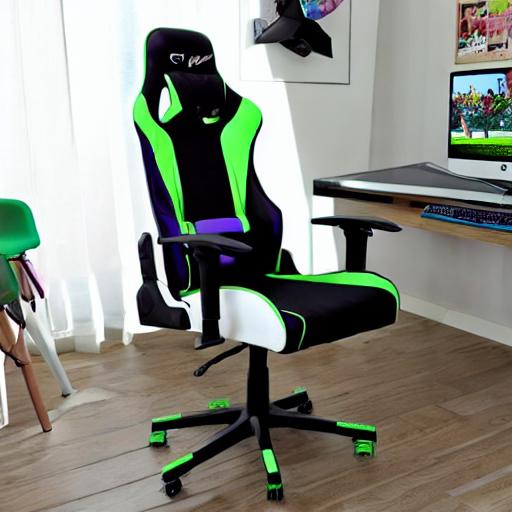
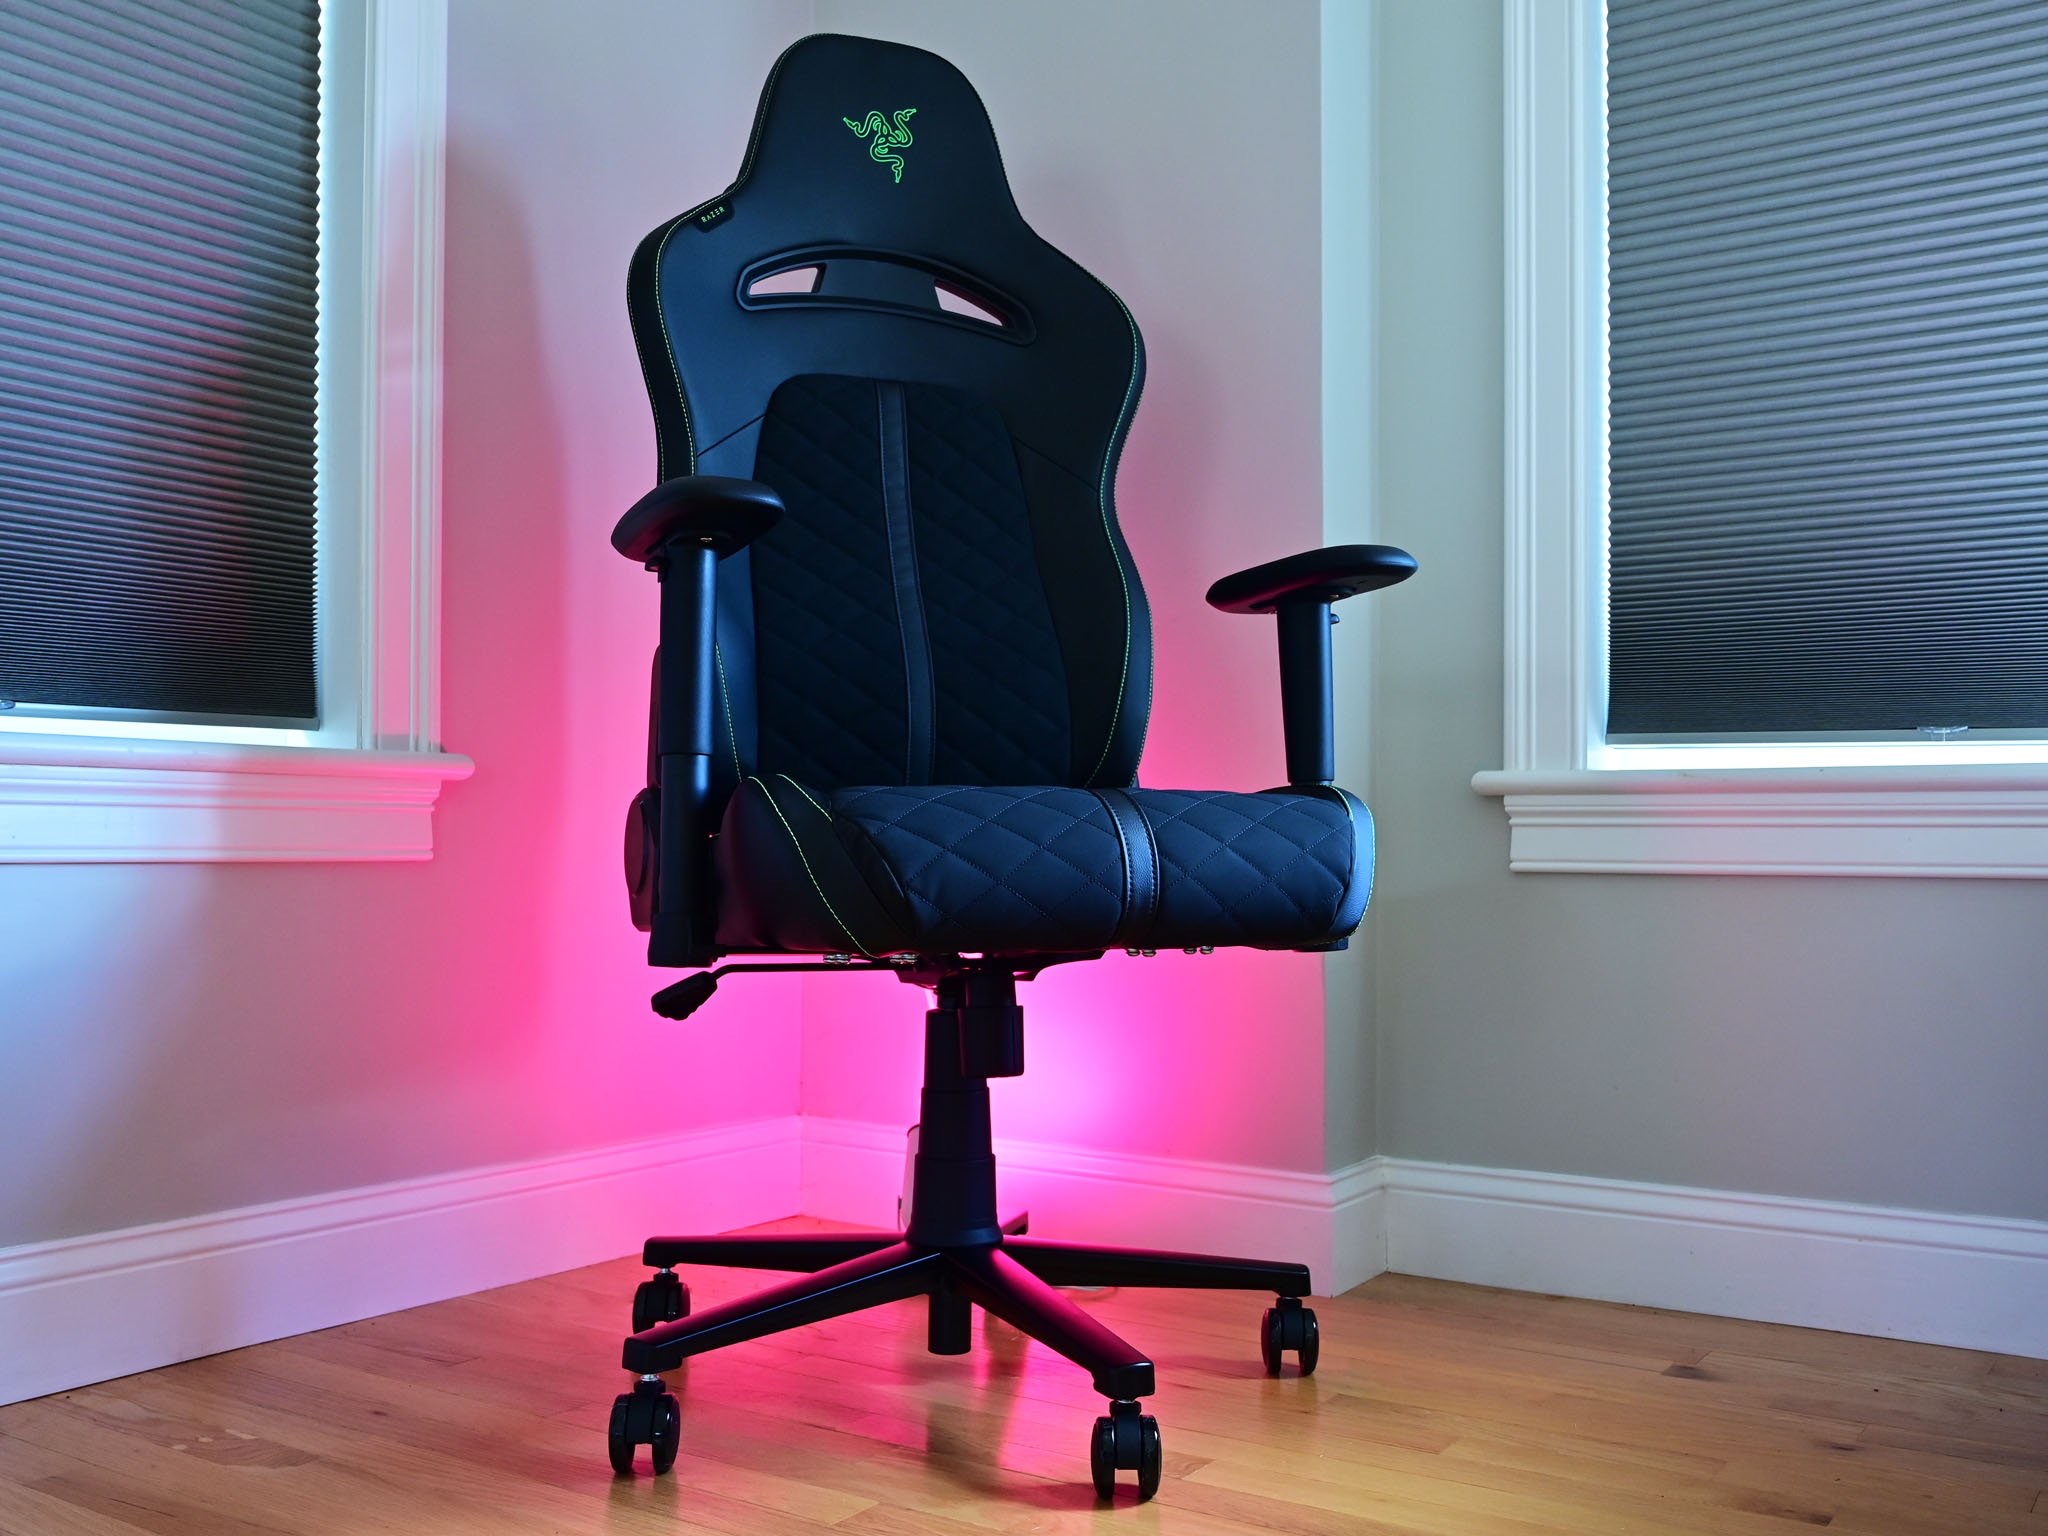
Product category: items_chair
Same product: no